Ermensee railway station

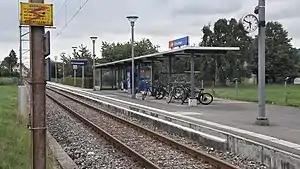
The station in 2018

Ermensee railway station is a railway station in the municipality of Ermensee, in the Swiss canton of Lucerne. It is an intermediate stop on the standard gauge Seetal line of Swiss Federal Railways.